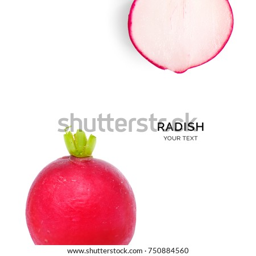
creative layout made of radish on the orange background .